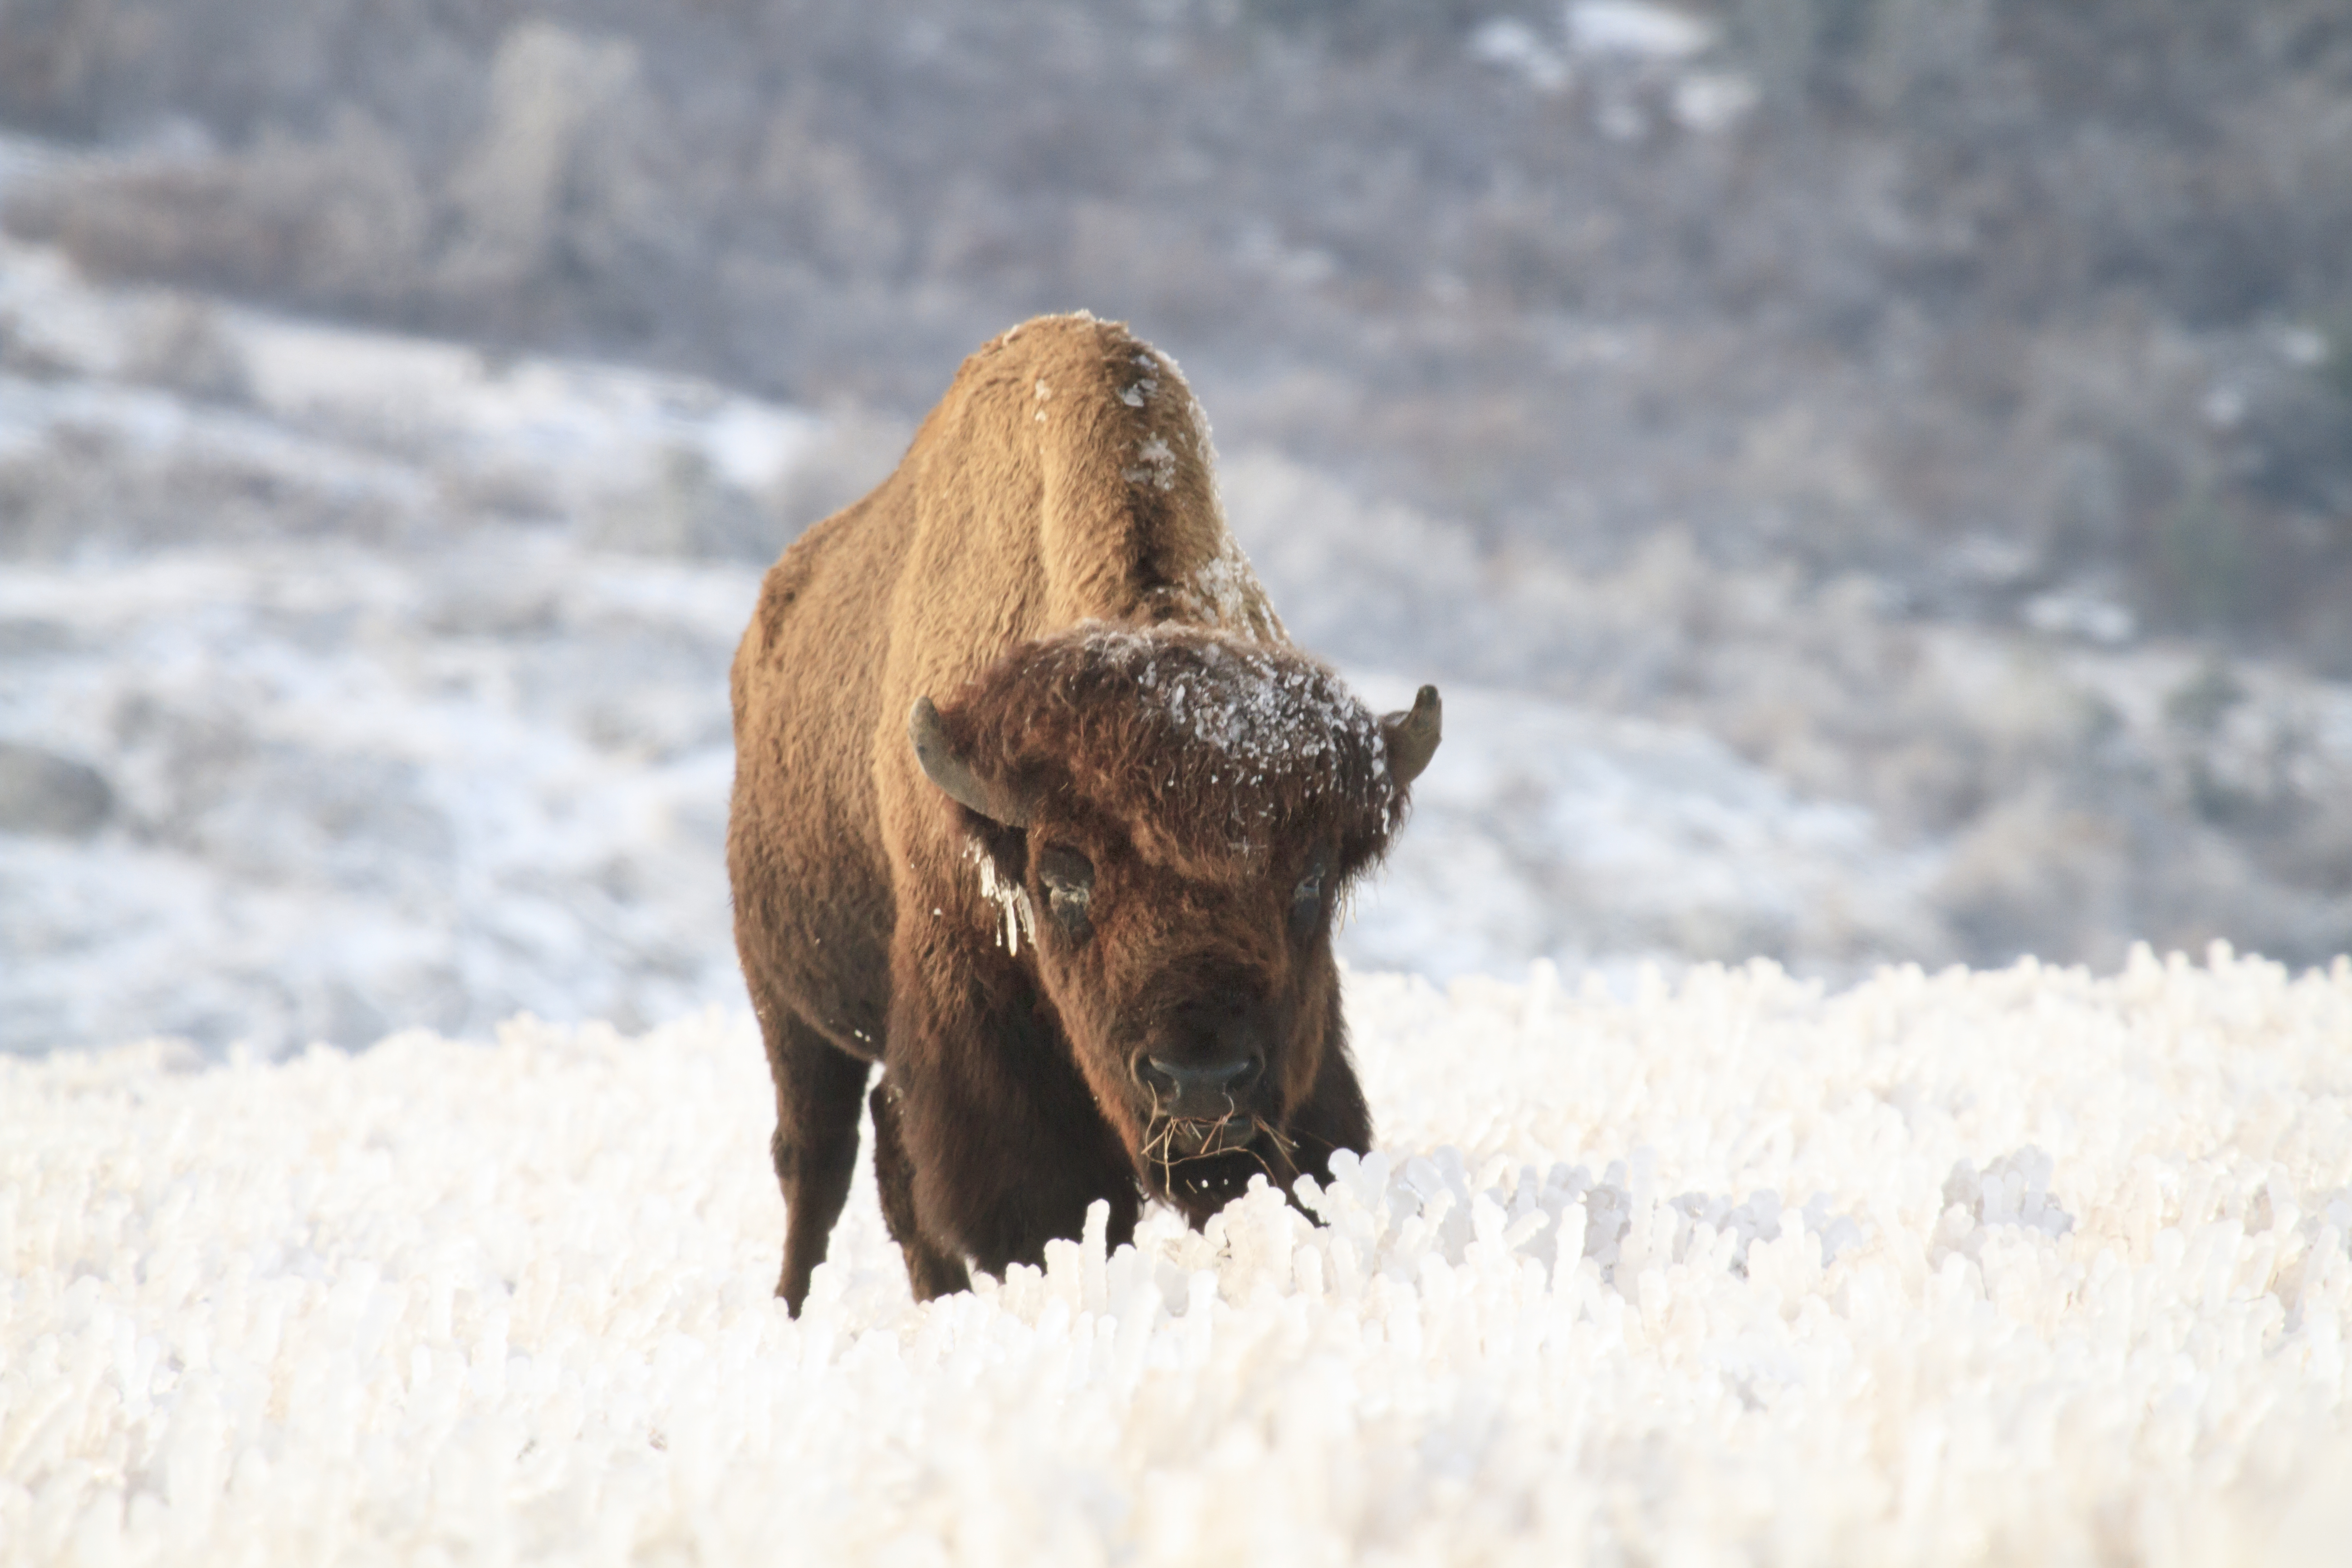
snow, wildlife, ice, horn, herd, grazing, mammal, fauna, bison, oklahoma, buffalo, larrysmith, wichitamountains, cattle like mammal, mustang horse